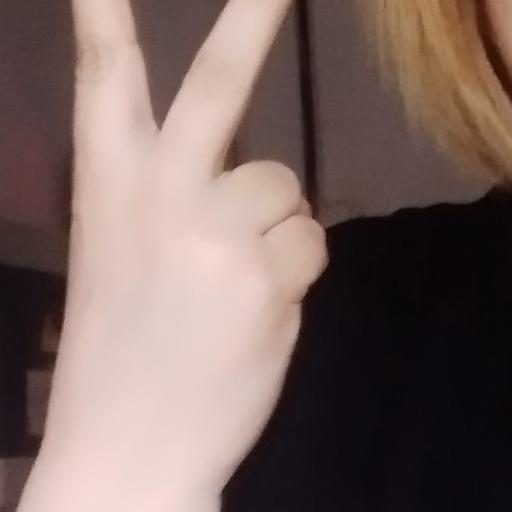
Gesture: peace_inverted